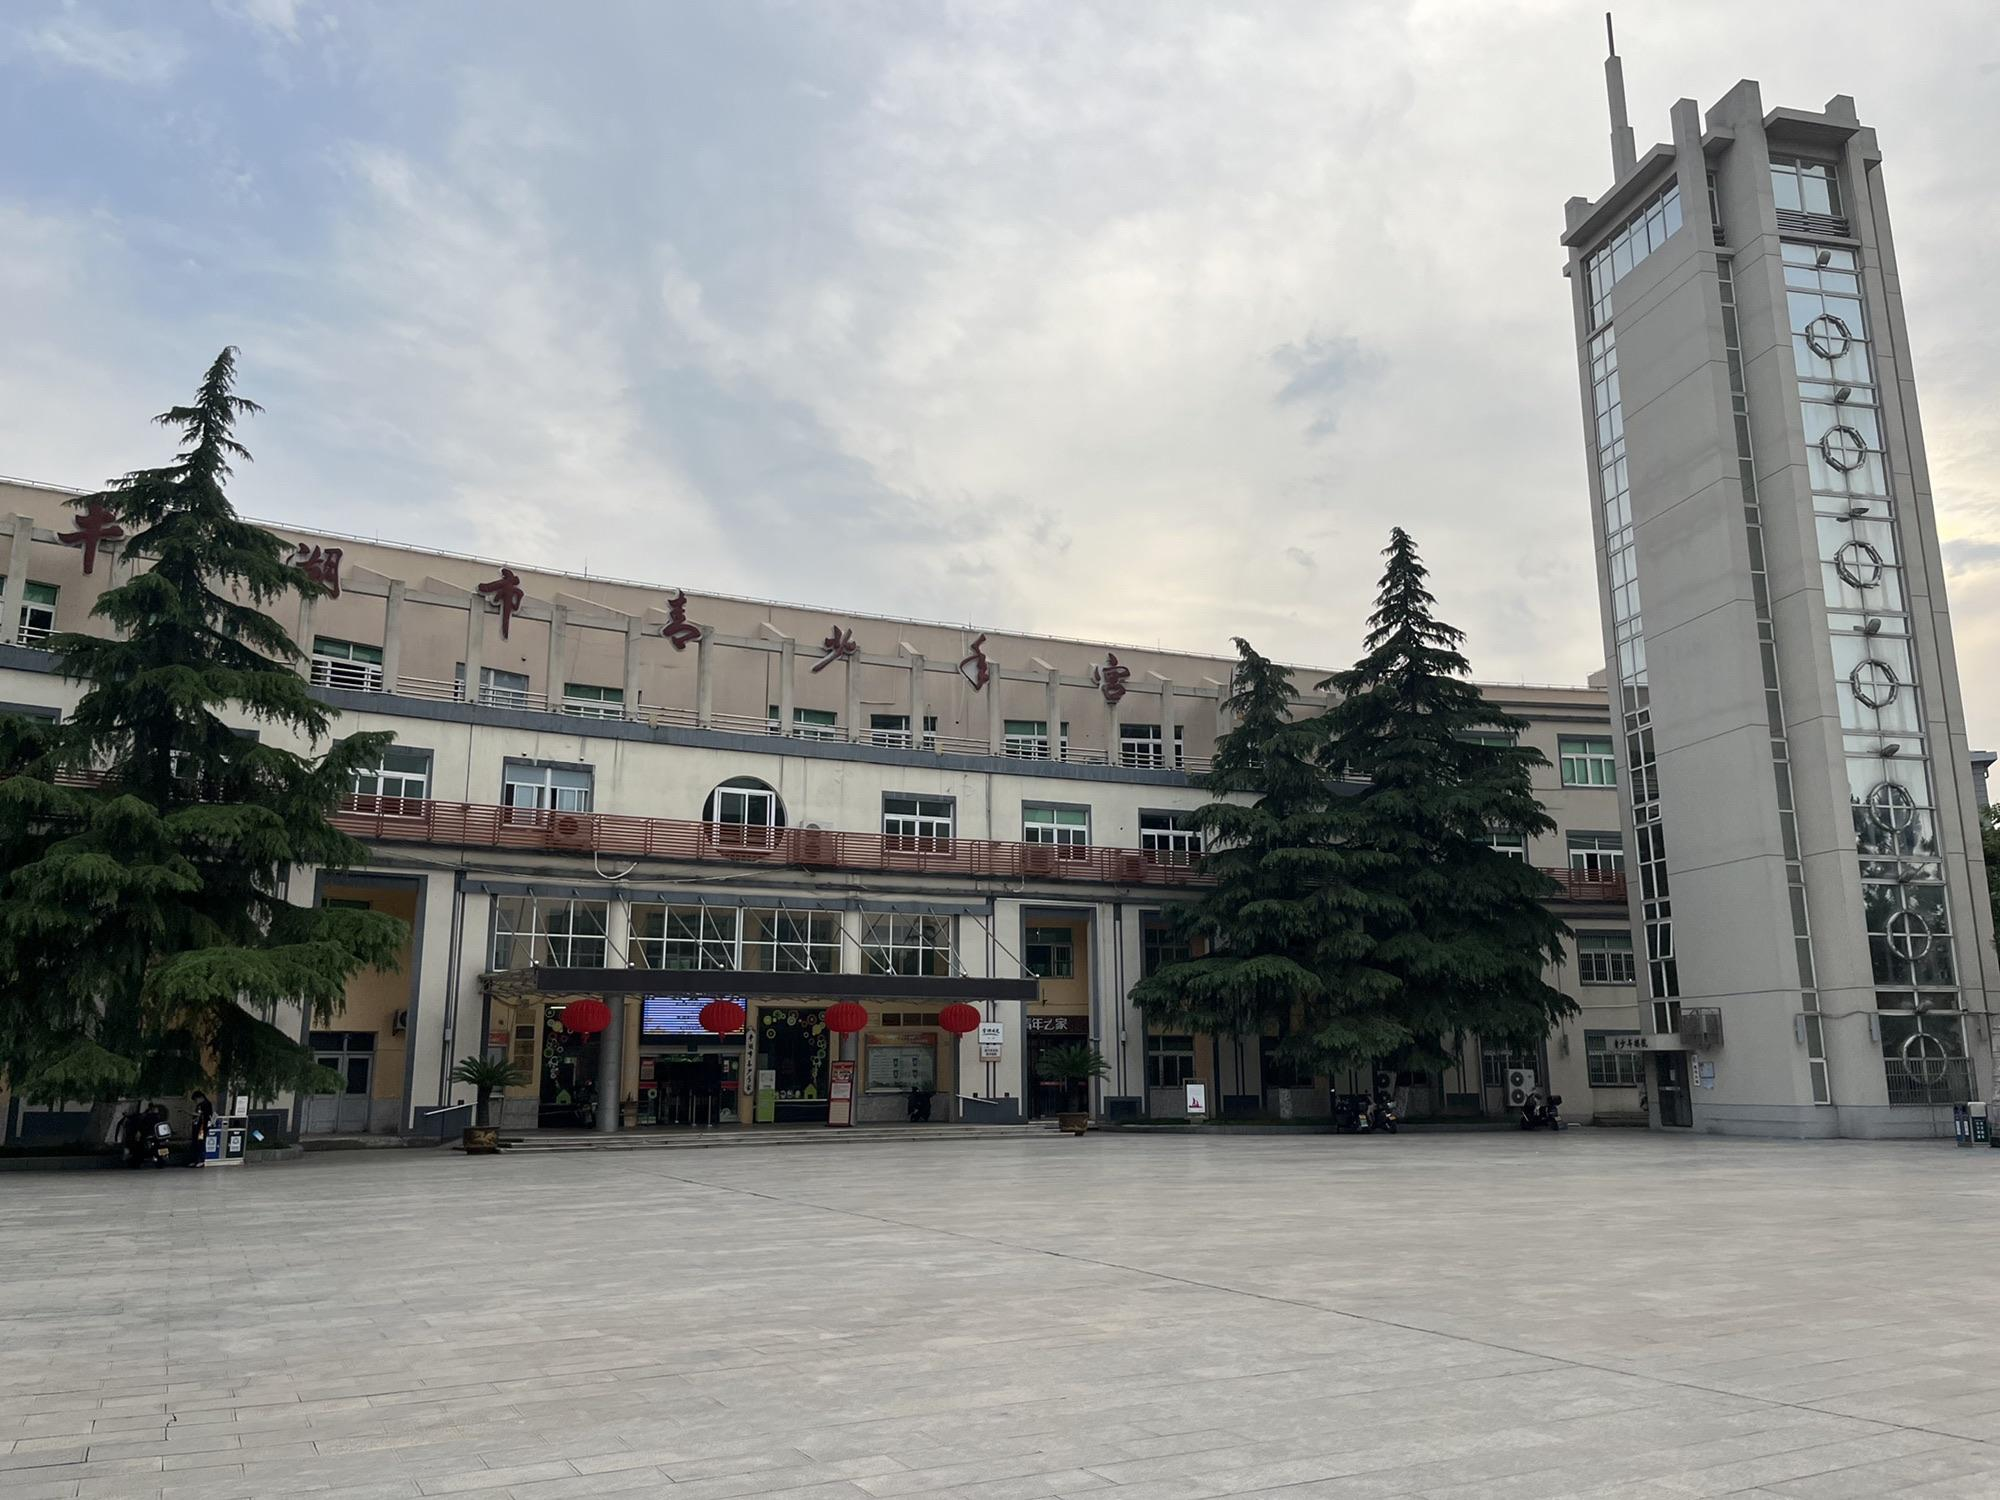
地标名称：平湖市青少年宫
所在城市：嘉兴市·平湖市